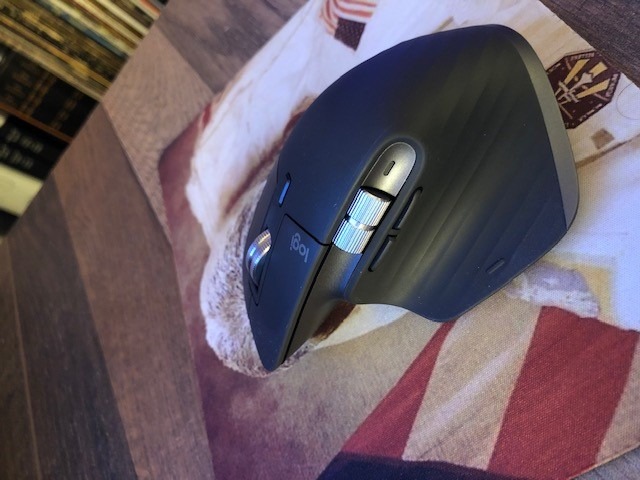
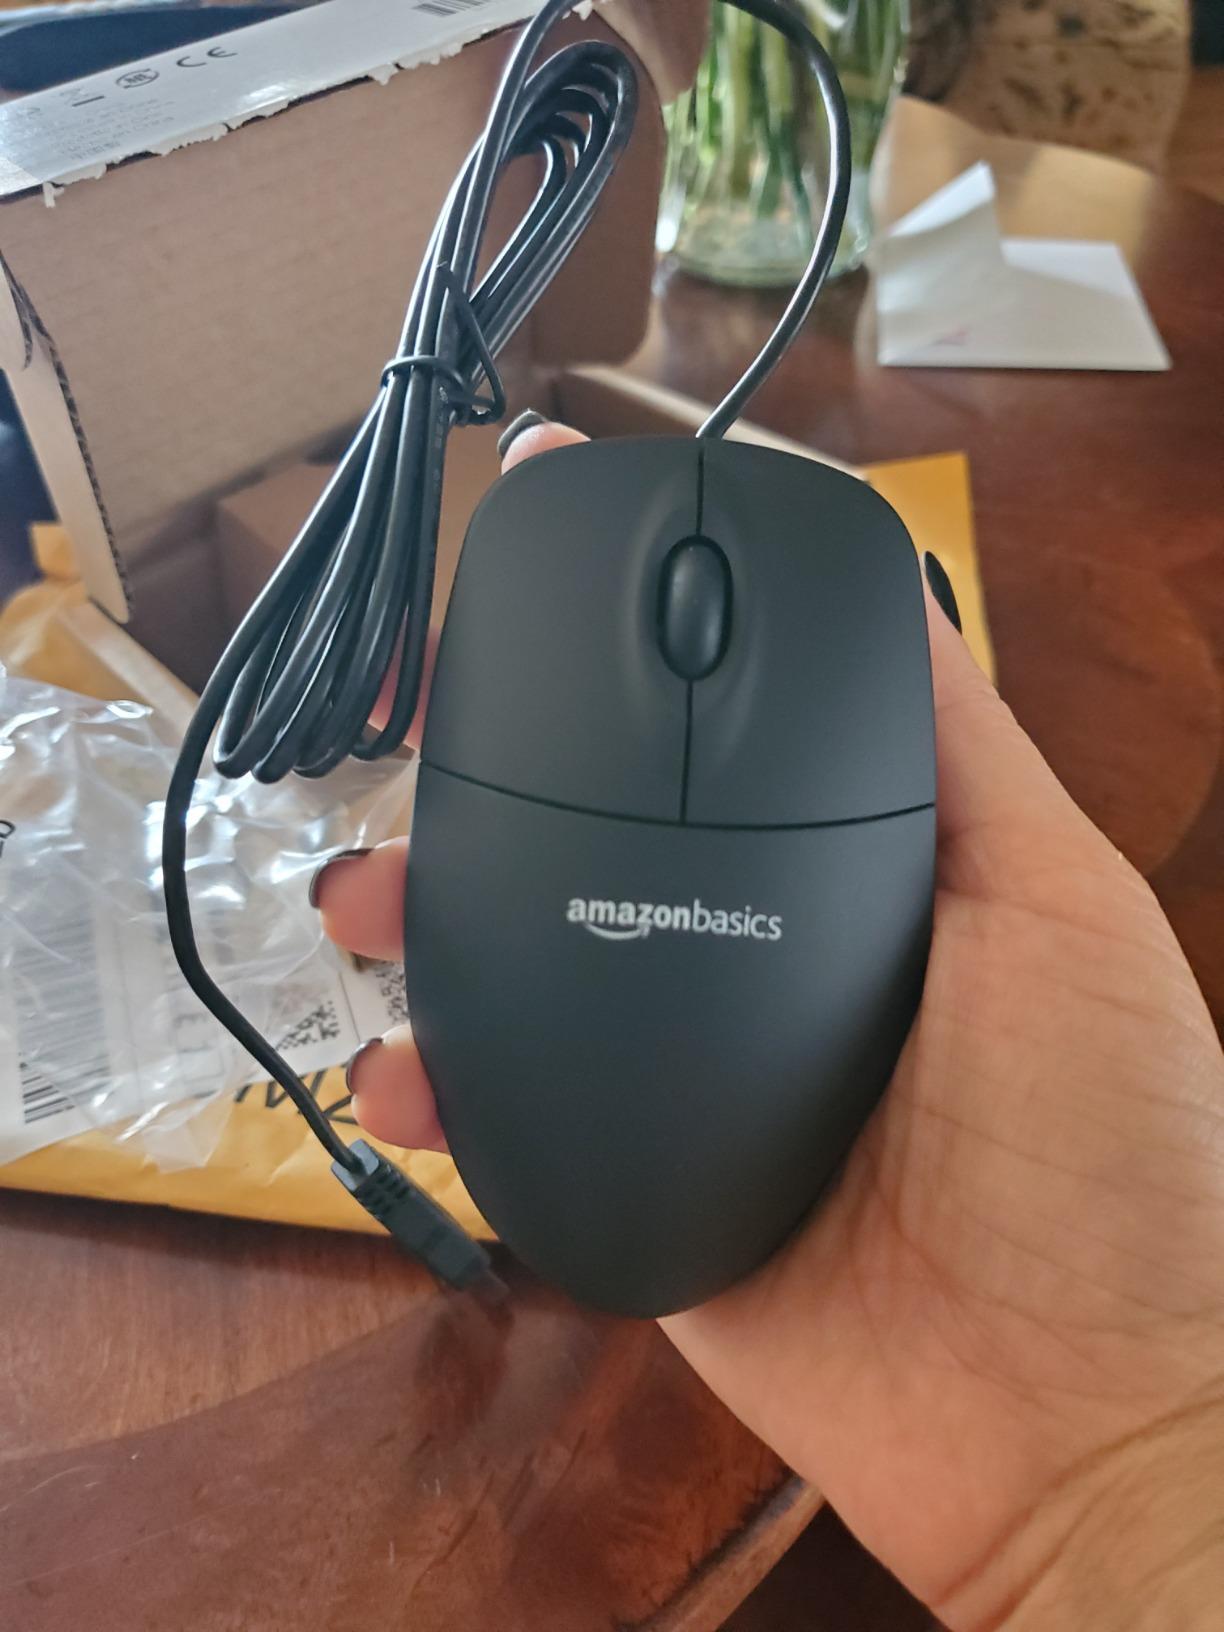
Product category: mouse
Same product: no